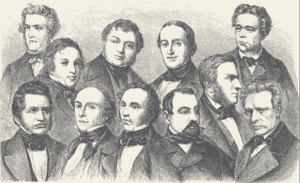
L'assemblée nationale prussienne est la première assemblée élue du royaume de Prusse. Elle fut créée à la suite de la révolution de mars, qui avait pour objectif de mettre fin à la restauration politique, établir des libertés politiques ainsi que l'unité nationale. La tâche de l'assemblée était la rédaction d'une constitution pour le royaume, ce qui la rapprochait du parlement de Francfort, qui devait alors être en train d'effectuer de même à l'échelle nationale.
Gottfried Ludolf Camphausen est un banquier et homme politique rhénan.
David Justus Ludwig Hansemann est un marchand et banquier. Au départ dans le commerce de la laine, il promeut la construction de chemin de fer et fonde des assurances et des banques, dont la société Disconto, l'un des plus importants établissements de crédit allemands du XIXᵉ siècle et du début du XXᵉ siècle. Hansemann est l'un des hommes politiques libéraux les plus connus en Rhénanie prussienne et initie entre autres la réunion d'Heppenheim. En 1848 il est, en tant que ministre des Finances, l'un des hommes politiques de premier plan du gouvernement de mars prussien.
Hermann von Beckerath est un banquier et homme politique libéral prussien. Durant la révolution de mars, il est ministre des finances du pouvoir central provisoire, le gouvernement national allemand en 1848.
Rudolf von Auerswald est un fonctionnaire, ministre et ministre-président de Prusse.
Maximilian Heinrich Karl Graf von Schwerin-Putzar est un propriétaire terrien et homme politique libéral prussien. Il a notamment occupé des fonctions de ministre.
Carl Joseph Anton Mittermaier est un juriste, professeur, éditeur et homme politique allemand. Il est spécialisé dans le droit pénal.